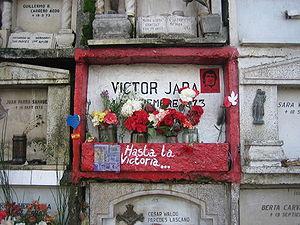
Phil Ochs /fɪl ˈoʊks/ est un auteur-compositeur-interprète américain né le 19 décembre 1940 à El Paso et mort le 9 avril 1976 à New York.